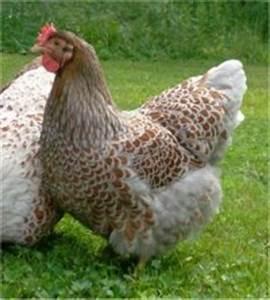
chicken